Porsche 911 (996)

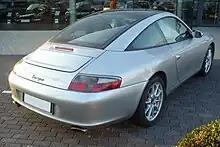
The 996 Targa used the same sliding roof mechanism as its predecessor

In 2002, the standard Carrera models underwent the above-mentioned facelift. In addition, engine capacity of the M96 engine was also increased to 3.6-litres across the range, yielding gains of for the naturally aspirated models. 2002 also marked the start of the production of the 996 based Targa model, with a sliding glass "green house" roof system as introduced on its predecessor. It also features a rear glass hatch which gave the driver access to the storage compartment. Also in 2002, the Carrera 4S model was first introduced. The C4S, as it is called among the enthusiasts, shares the wide-body look of the Turbo as well as the brakes and suspension.